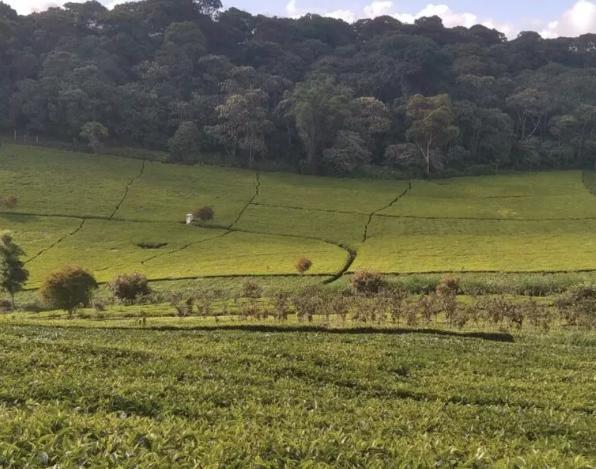
Vifungashio vya plastiki vilivyo chapishwa picha ya mimea aina mbalimbali kama vile: karoti, pilipili hoho na mbogamboga, kuashiria ni vifungashio vilivyo hifadhi mbegu kwaajili ya kilimo.